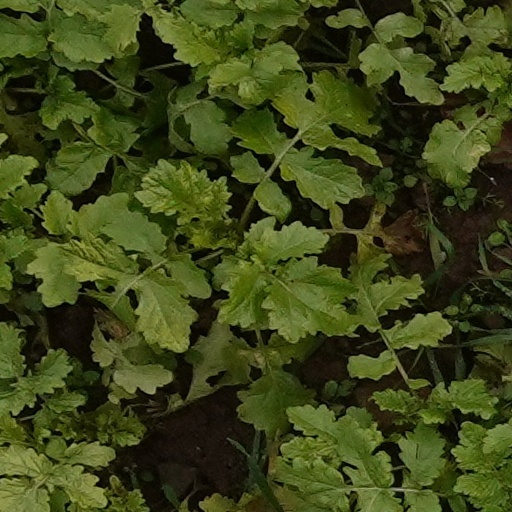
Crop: wheat